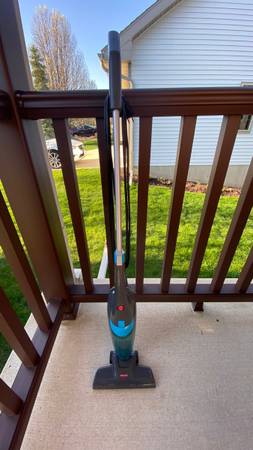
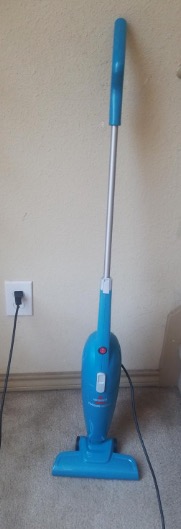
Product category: items_vacuum
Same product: no